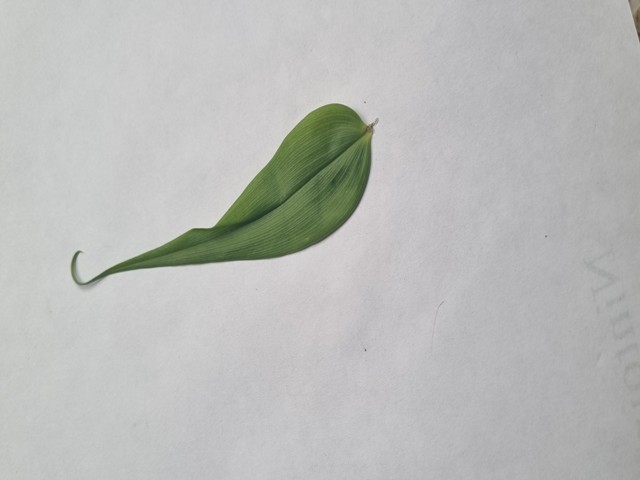
Plant: agnishika